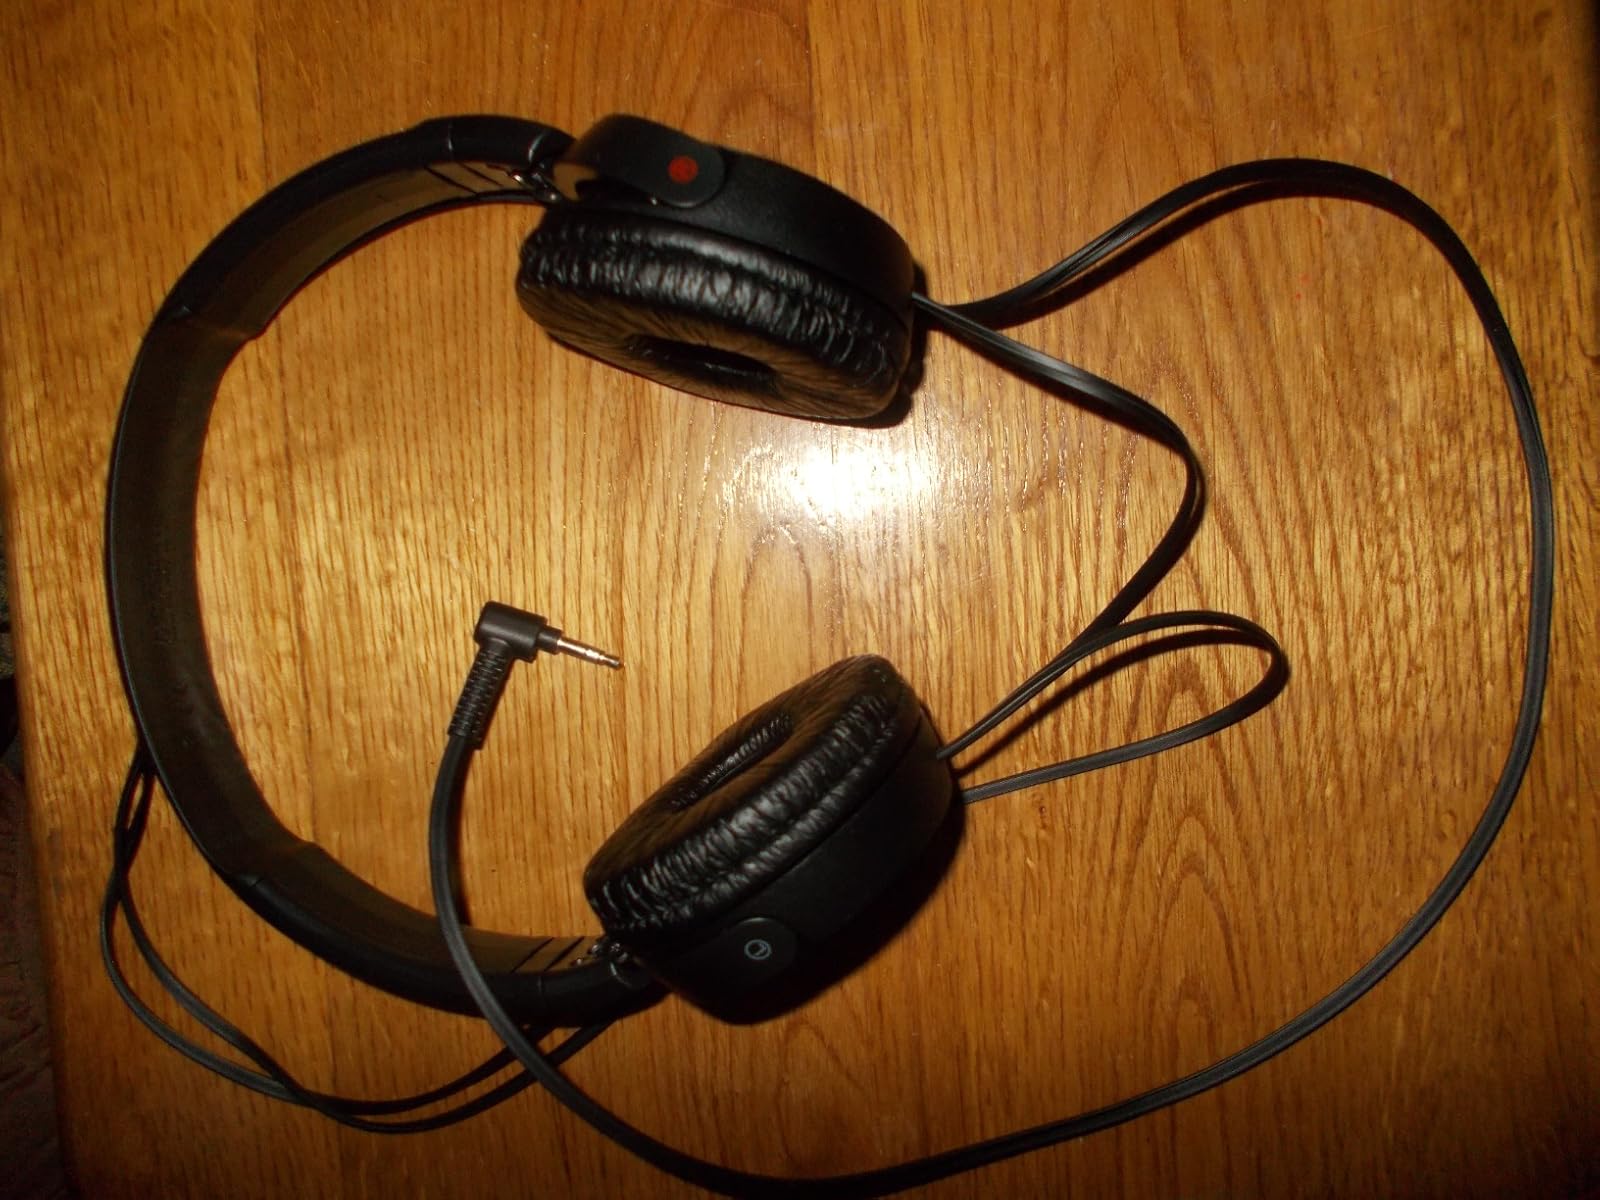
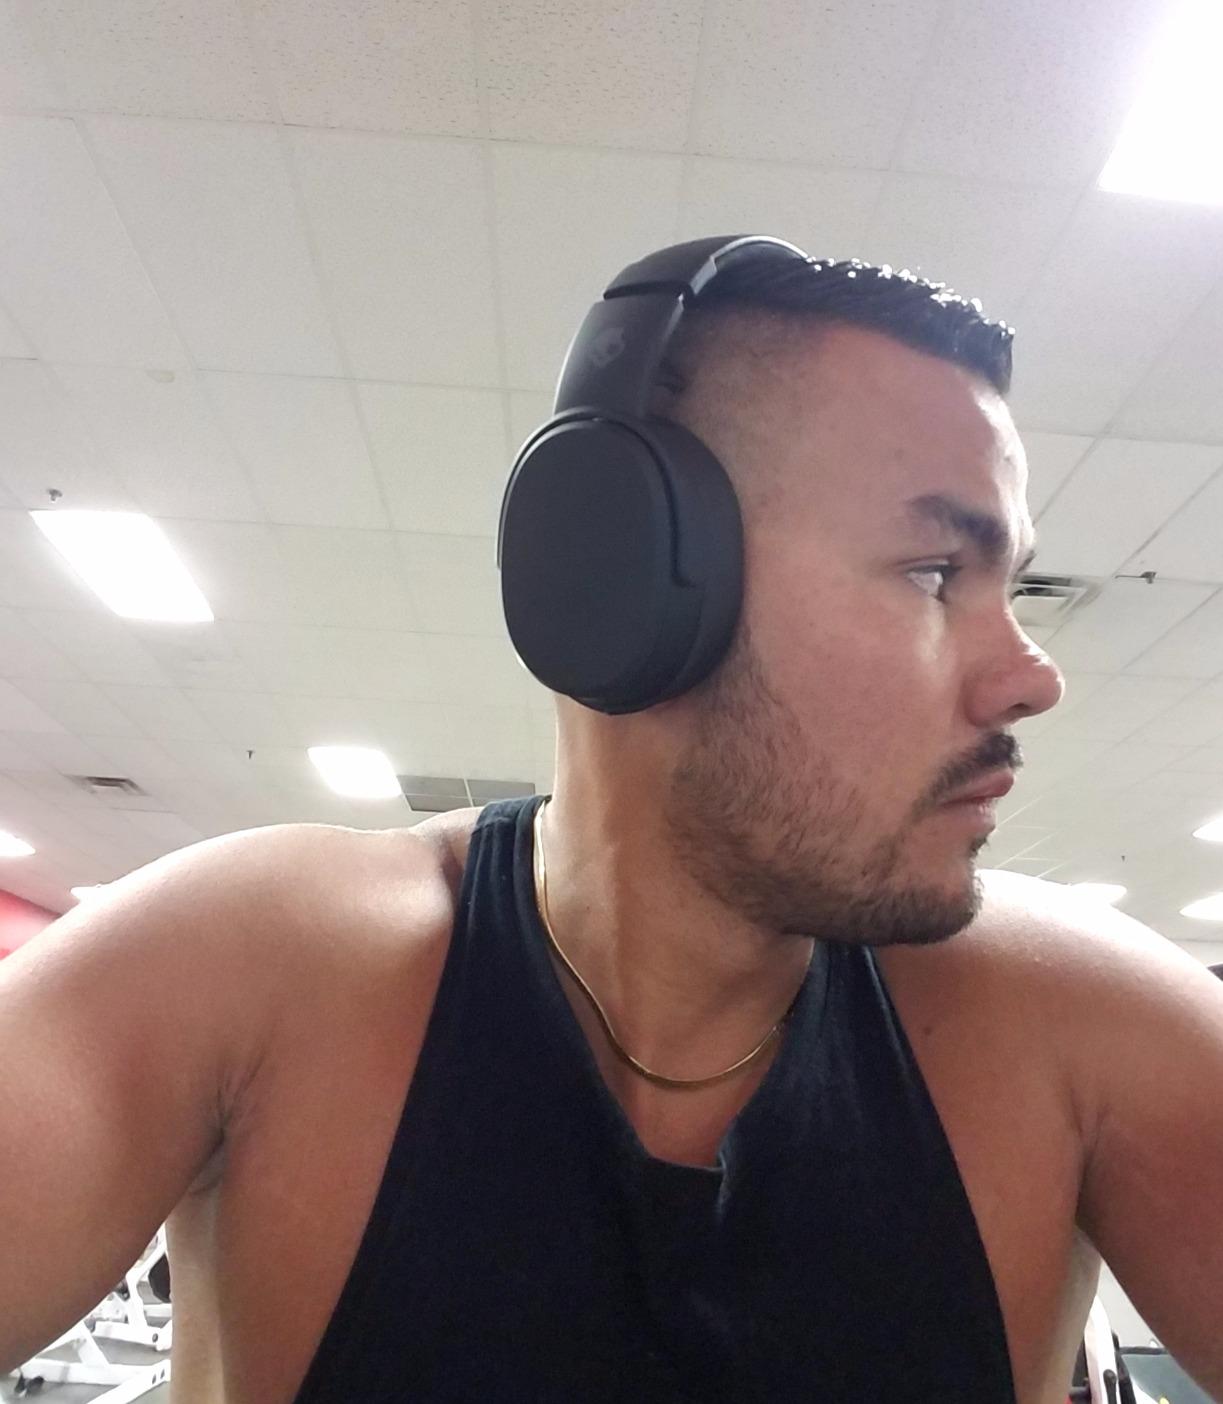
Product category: headphones
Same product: no